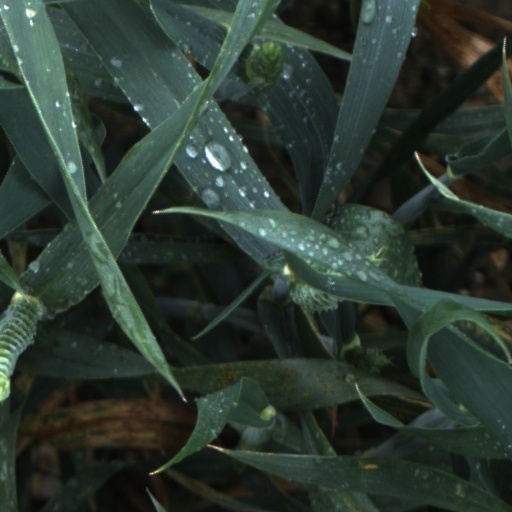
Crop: wheat